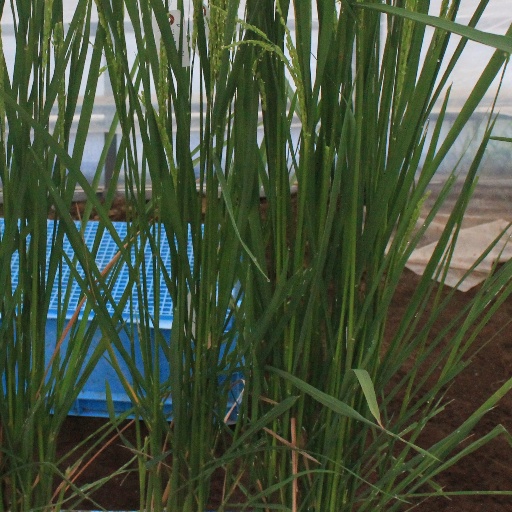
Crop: rice